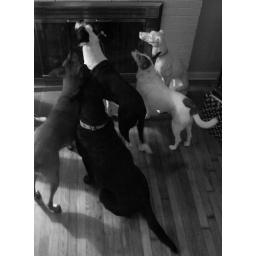
The dogs are trying to get to the pizza crust over the fireplace...